Afon Crafnant

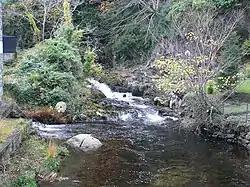
The Afon Crafnant at Trefriw

It flows from picturesque Llyn Crafnant, joining the river Conwy at Trefriw. It is about in length.